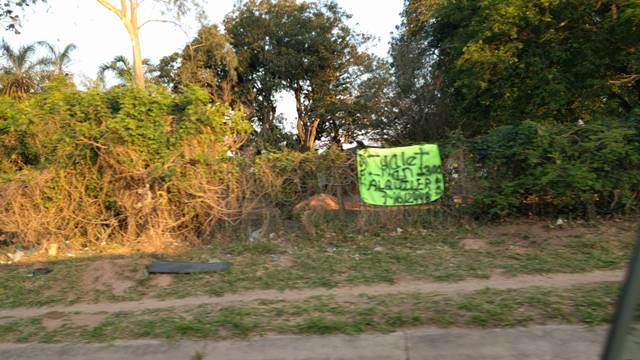
Region: Bolivia
Coordinates: -17.854, -63.256